Sanctuary of Truth

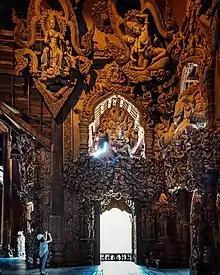
Interior

The building has been under construction since 1981, and may not be finally completed until 2025 at the earliest. Though under construction, tourists are able to visit the sanctuary.